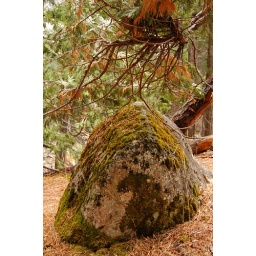
A mossy rock under a tree